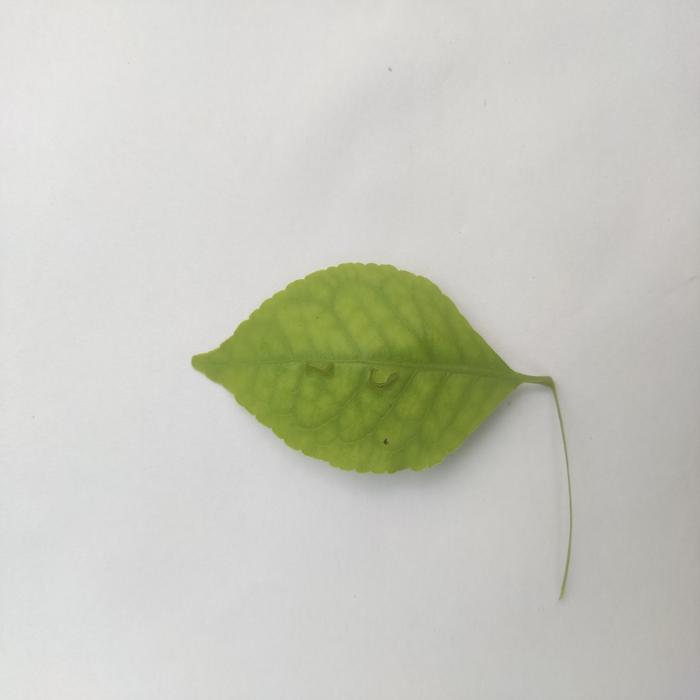
Crop: Aegle Marmelos
Leaf condition: Cercospora_Leaf